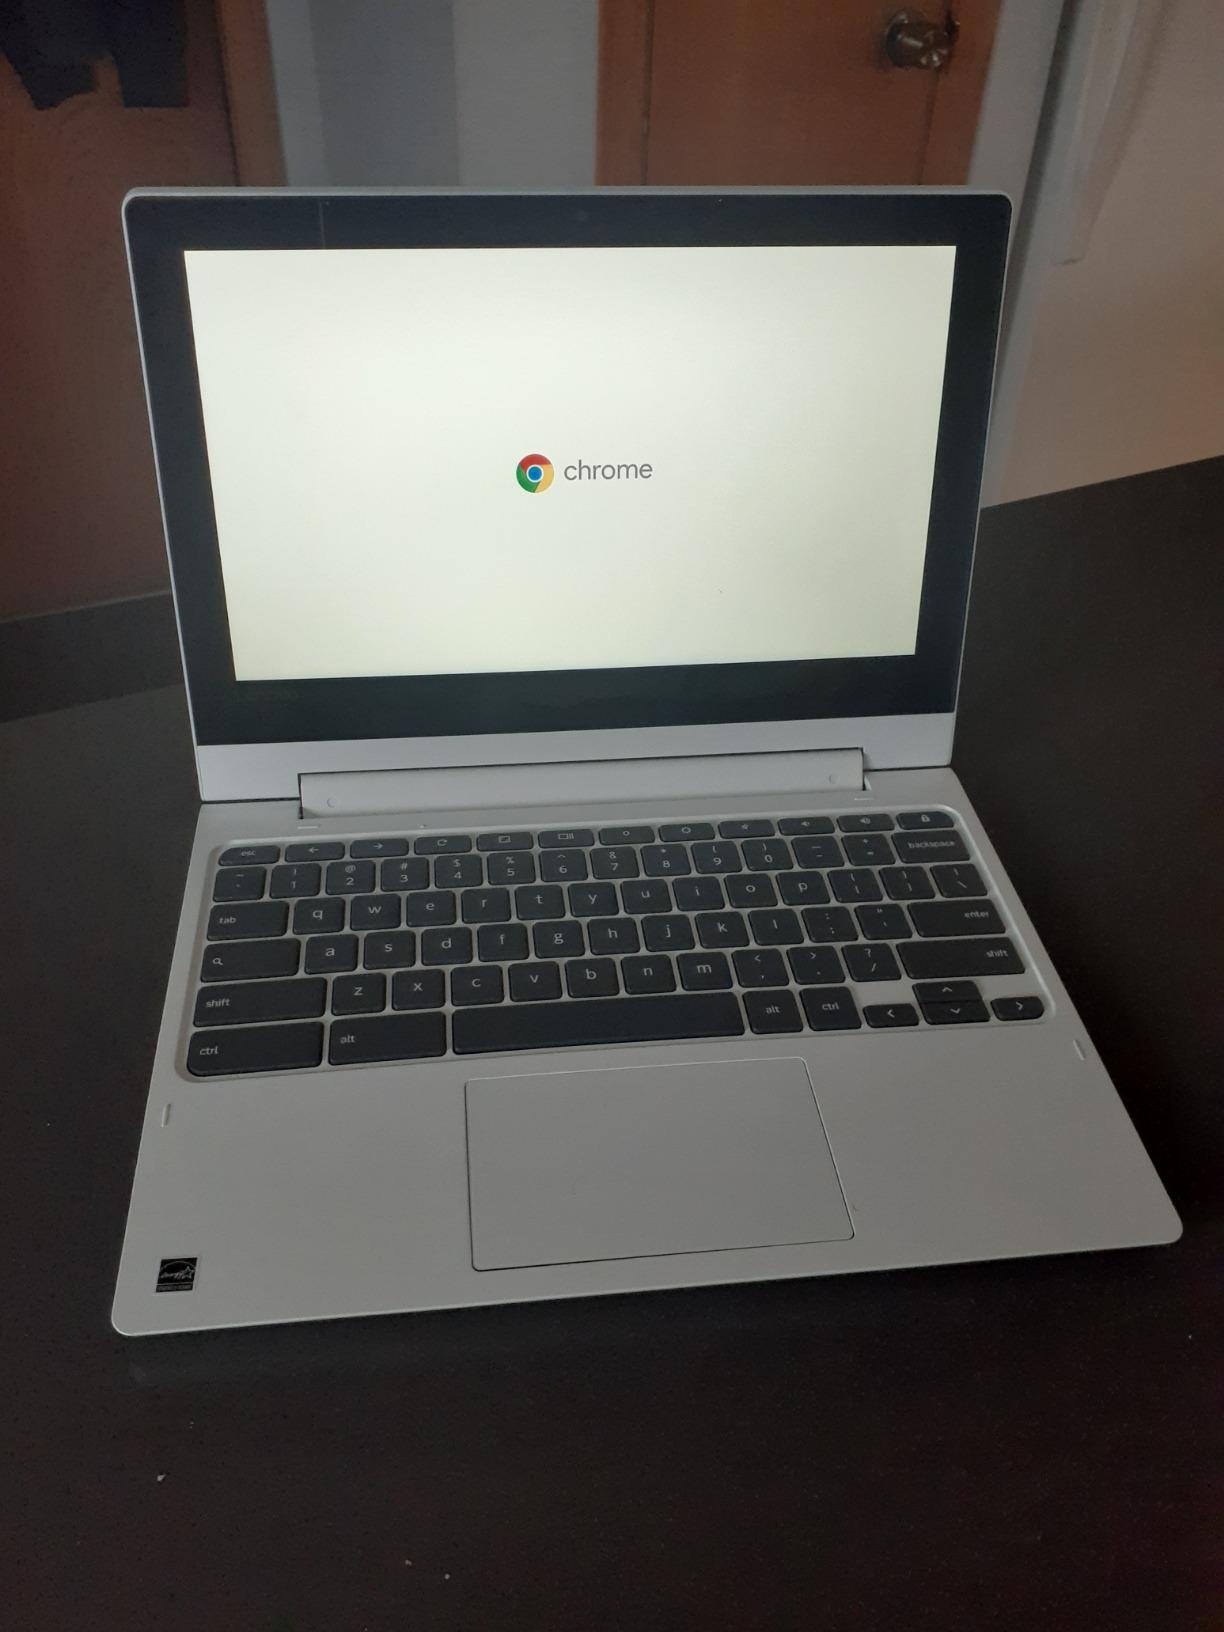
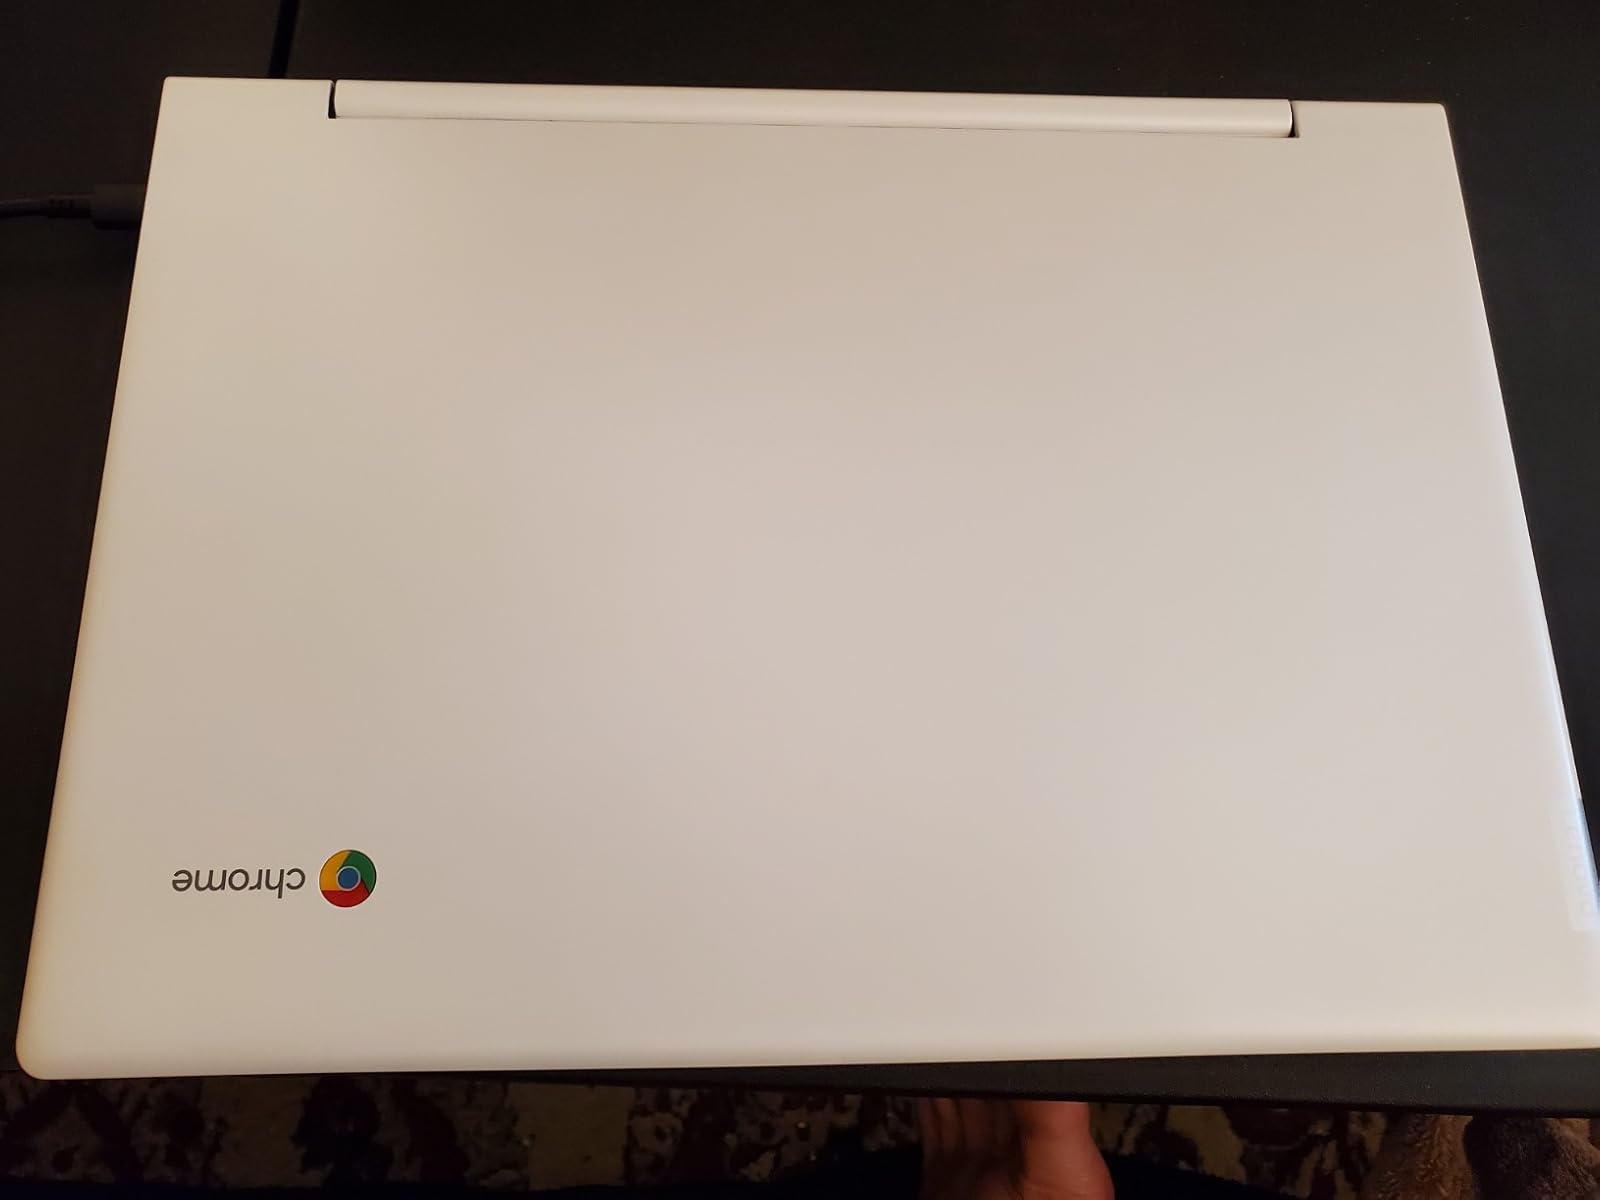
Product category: laptop
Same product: yes